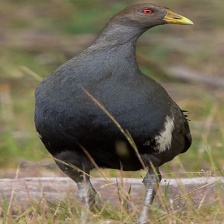
Species: TASMANIAN HEN
Scientific name: TRIBONYX MORTIERII
ImageNet parent category: european_gallinule